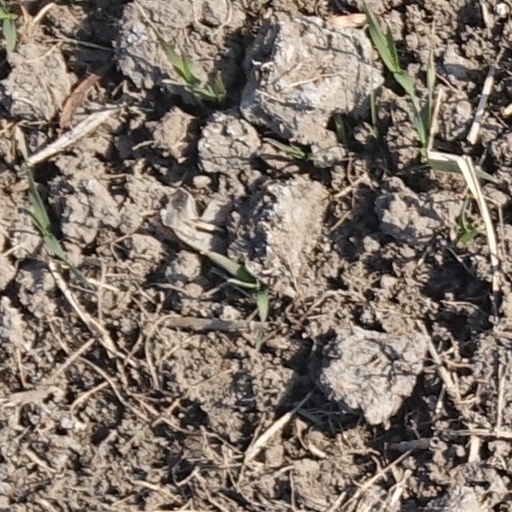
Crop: wheat